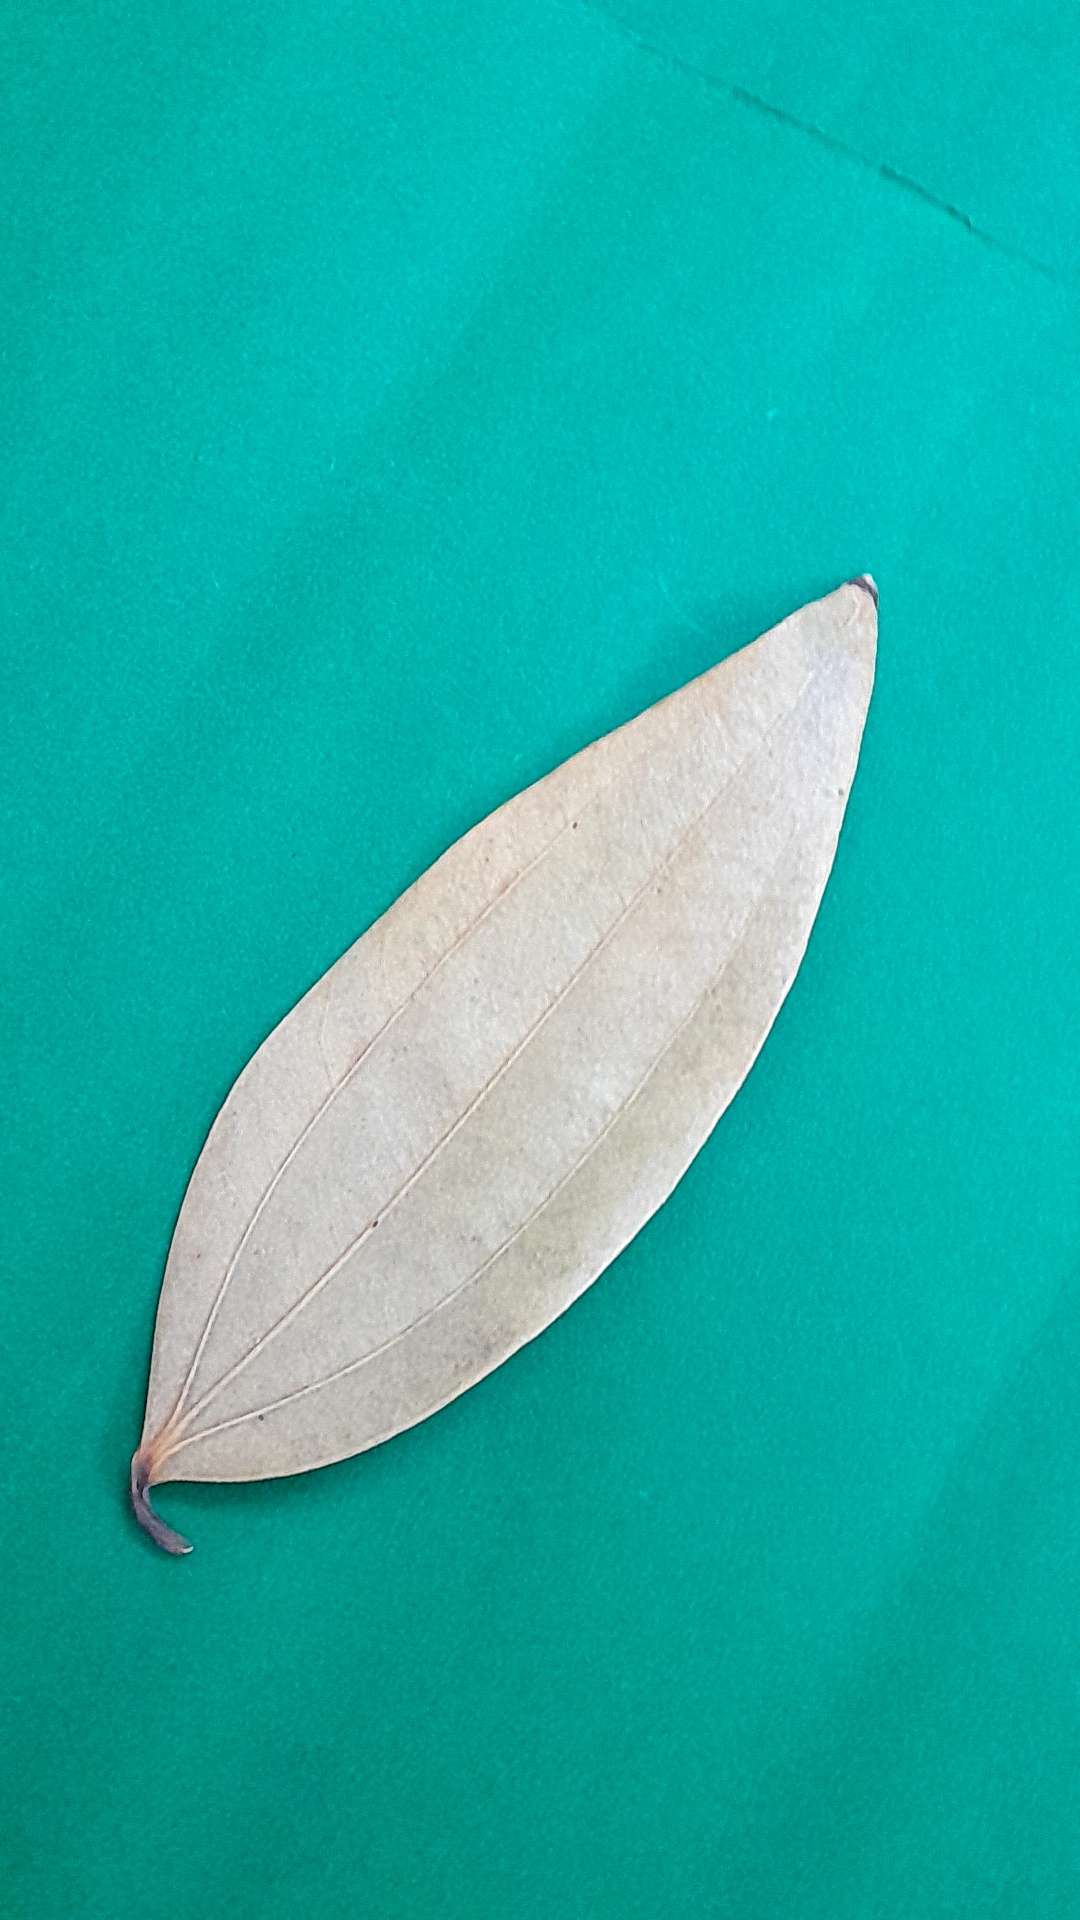
Label: Dry Leaf